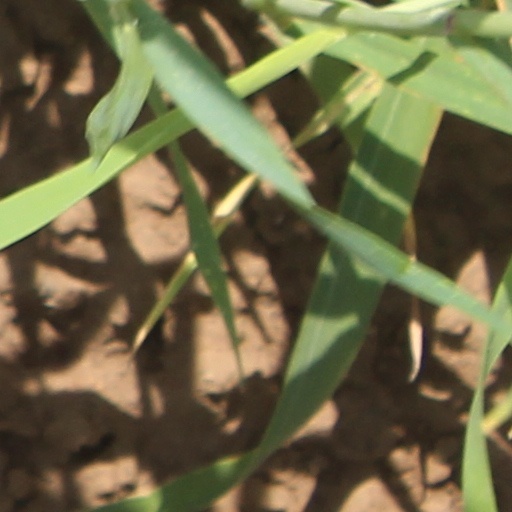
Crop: wheat